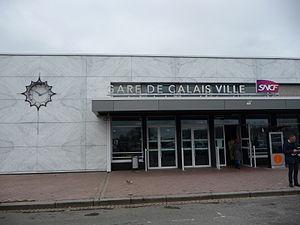
Gare de Calais-Ville
La gare de Calais-Ville est une gare ferroviaire française de la ligne de Boulogne-Ville à Calais-Maritime, située à proximité du centre-ville de Calais, sous-préfecture du département du Pas-de-Calais, en région Hauts-de-France. Elle est la principale gare de cette ville.